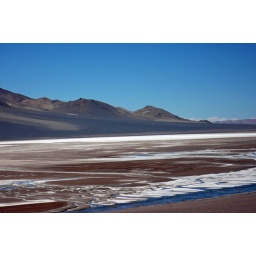
From San Pedro de Atacama to Salta by bus across the Andes -salt lake